Waycross Short Line

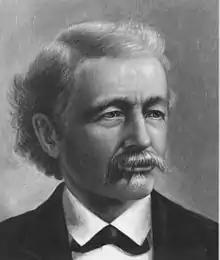
Henry B. Plant

In 1879, Henry B. Plant acquired what became the Savannah, Florida and Western Railway from its previous owner, the bankrupt Atlantic and Gulf Railroad. The Savannah, Florida and Western Railway (which became the main line of the Plant System) ran from Savannah, Georgia across southern Georgia to Bainbridge via Waycross, Valdosta, and Thomasville. The line already served Florida via a branch line from Lawton (known today as DuPont) south to Live Oak, Florida, which was the first railroad to cross the Georgia/Florida border. While that branch remained important to the Plant System, Henry Plant sought a direct connection of his network to Jacksonville, Florida on the St. Johns River, which would become a major rail junction and shipping port.